Nancy Sweezy

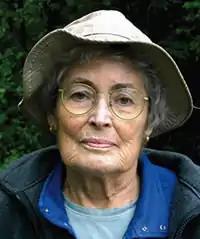
Sweezy in 2007

Nancy Sweezy (October 14, 1921 – February 6, 2010) was an American artist, author, folklorist, advocate, scholar, and preservationist. Known initially for her work as a potter in the 1950s, Sweezy became a scholar of the history and creation of pottery and wrote several authoritative texts and books on U.S. and international folk pottery. She was a major figure in the establishment of markets for folk and traditional crafts. Other major accomplishments in her extensive career included the founding of the crafts organization Country Roads, the revival of North Carolina's historic Jugtown Pottery, and the creation of the Refugee Arts Group in Massachusetts for immigrant folk artists. Her advocacy work also included developing apprenticeship programs. She also was involved with Club 47, a famous performing scene in the American folk music revival.